1988 ethnic violence in Burundi

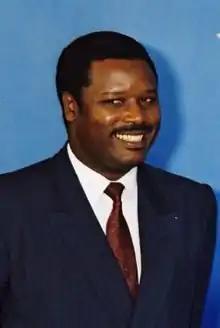
Pierre Buyoya in 1990

By the mid-1980s, Bagaza's rule had become extremely unpopular across all layers of society. In a deeply conservative country, the regime's anti-church policies provoked opposition not only from the Hutu majority but also from many Tutsi. Some members of the ruling elite were deeply concerned that the repression of the church had damaged Burundi's international reputation and strained relations with key foreign aid donors. Widespread corruption and nepotism also fueled dissatisfaction within the military and state bureaucracy. A key catalyst for unrest was Bagaza's decision to force a large group of officers into early retirement – an action that, given the country's economic struggles, amounted to "de facto" social downgrading for many military personnel. Bagaza's downfall came on 3 September 1987, when a group of officers and non-commissioned officers staged a bloodless coup. While the dictator was attending an "Organisation internationale de la Francophonie" summit in Quebec, he was stripped of all government and party positions. The National Committee for National Salvation appointed Major Pierre Buyoya as the new president.